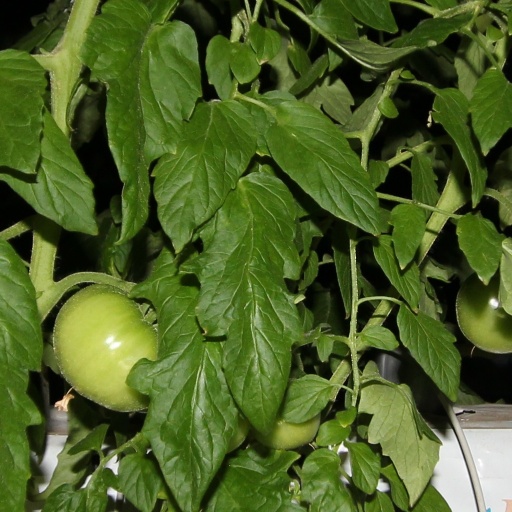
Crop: tomato